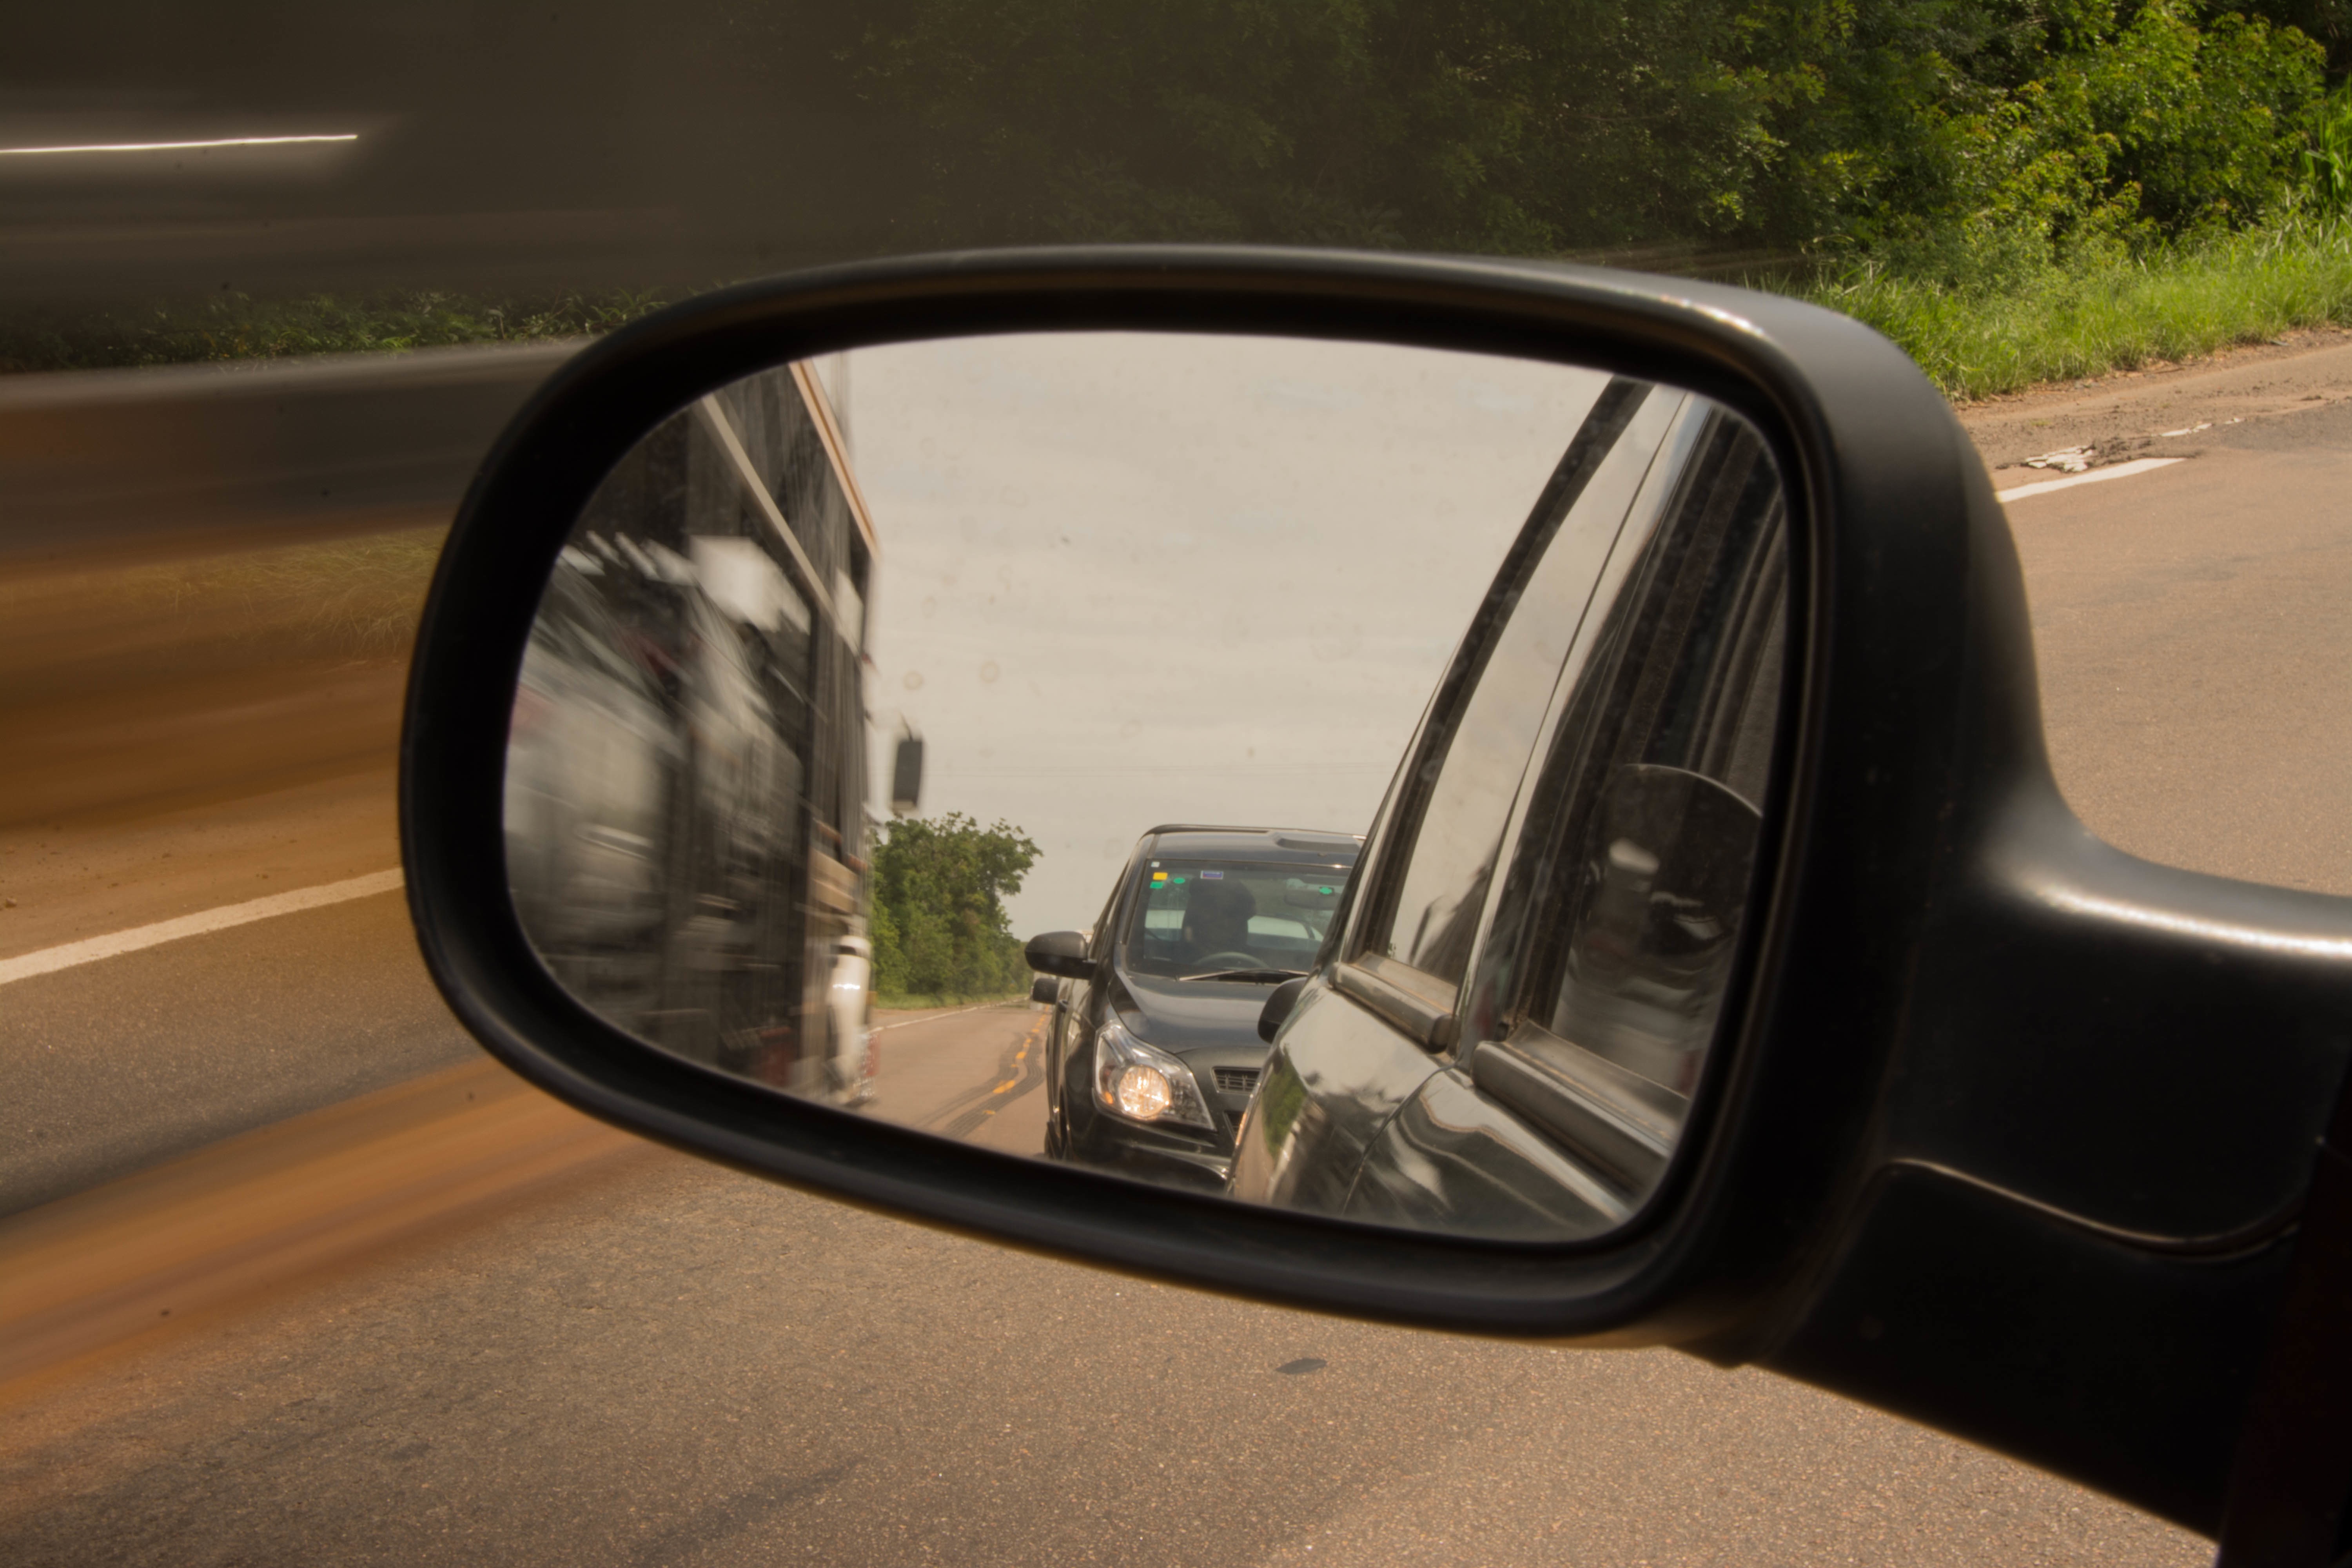
car, wheel, window, glass, driving, vehicle, bumper, rear view mirror, automobile make, automotive exterior, automotive design, luxury vehicle, automotive mirror